TCU Horned Frogs football

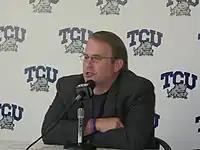
Gary Patterson, former head coach of the TCU Horned Frogs.

Defensive Coordinator Gary Patterson took over as head coach for the bowl game in 2000, a 28–21 loss to Southern Miss. In 2001 TCU left the WAC for Conference USA (C-USA). TCU would stay in C-USA for only four years before accepting an invitation to join the Mountain West Conference (MWC). Patterson led the Horned Frogs to six conference championships. In 2002, TCU shared the C-USA title with Cincinnati. In 2005, TCU won the MWC title their first year in the league, and the Frogs claimed additional conference crowns in 2009, 2010, and 2011, and Patterson has had a winning season every year except for 2004, 2013, and 2016, and TCU has gone to a bowl game every year except 2004 and 2013. In the 2005 Houston Bowl, played at Reliant Stadium in Houston, Texas, the Horned Frogs defeated the Iowa State Cyclones by a score of 27–24. In the 2006 Poinsettia Bowl TCU defeated the Northern Illinois Huskies 37–7. In 2007, the Horned Frogs returned to play in the 2007 Texas Bowl, a revival of the old Houston Bowl, and defeated the Houston Cougars, 20–13. In a return to the Poinsettia Bowl in 2008, the No. 11 Frogs defeated unbeaten No. 9 Boise State 17–16. Boise State was the second-to-last unbeaten team in the nation in 2008 besides the Utah Utes. TCU's Poinsettia Bowl victory helped them finish the 2008 season ranked No. 7 in the country.